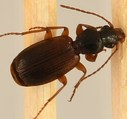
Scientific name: Cymindis neglecta
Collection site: Bartlett Experimental Forest NEON (BART), plot BART_068